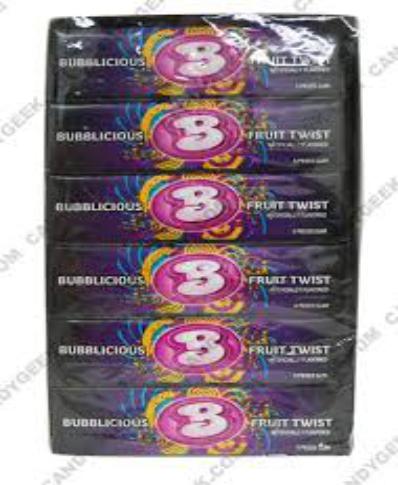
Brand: Bubblicious
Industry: Food